Sussex, New Brunswick

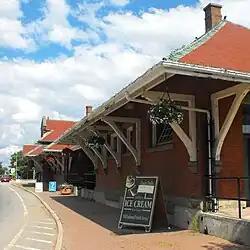
The former CN rail station in Sussex now houses the 8th Canadian Hussars Museum and Sullys ice cream parlor.

Sussex also began to see a growing tourism trade, with many flocking to see the collection of wood-constructed covered bridges throughout the central area of Kings County.